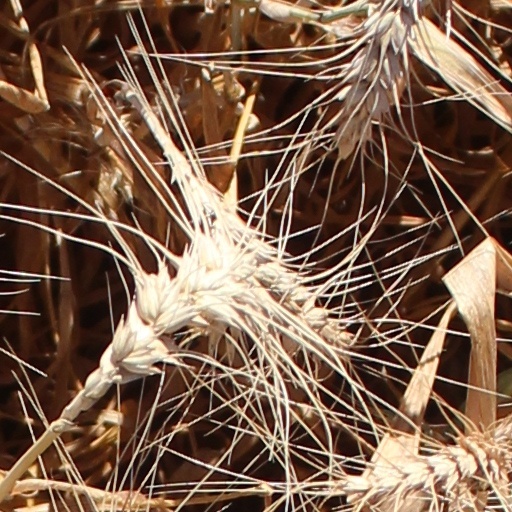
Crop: wheat